Thora Pedersen

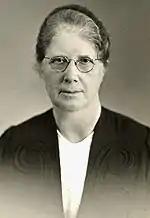
Thora Pedersen

Marie Thora Frederikke Pedersen (1875–1954) was a Danish teacher, school inspector and women's rights proponent who was active in the Danish Union of Teachers ("Danmarks Lærerforening") and the Danish Women's Society ("Dansk Kvindesamfund"). As a representative of these organizations on the parliamentary salary commission established in 1917, she was instrumental in achieving progress on civil servants' pay. Her efforts led to the Pay Act ("Lønningsloven") of 1919 which introduced equal pay for men and women. She also succeeded in introducing improvements for Danish schools based on her international experience in education.